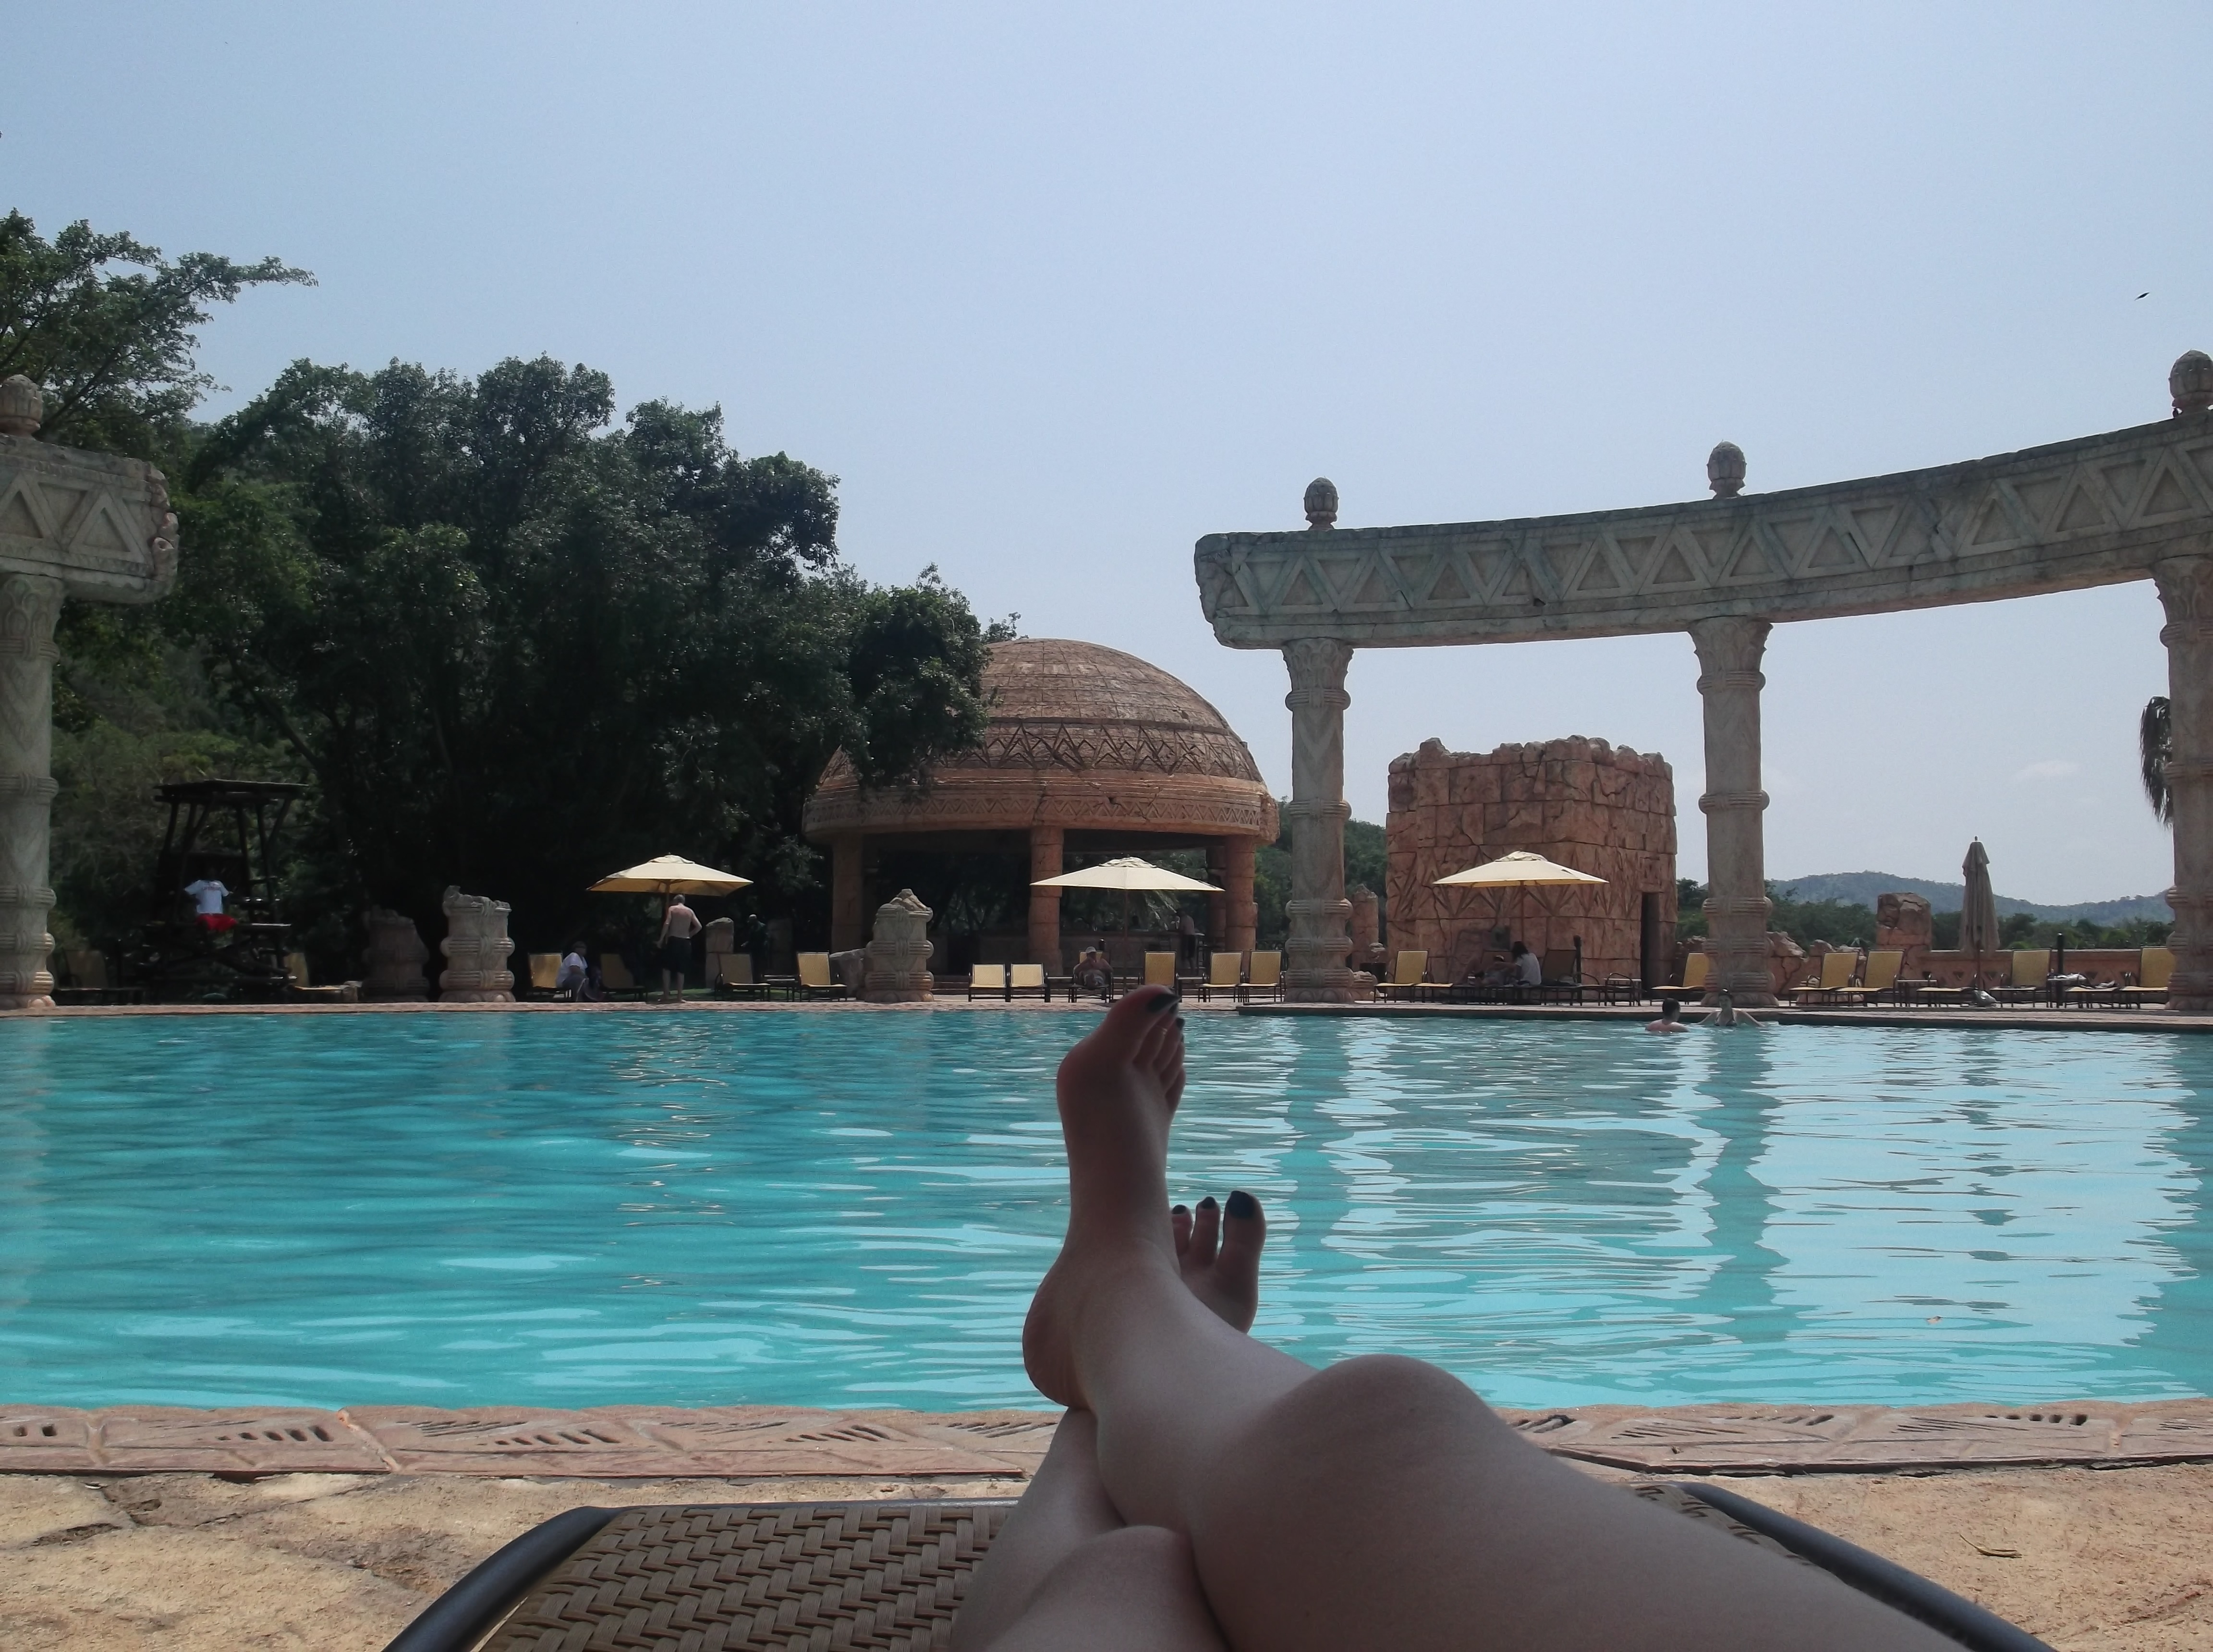
beach, sea, outdoor, summer, vacation, pool, swimming pool, holiday, bay, leisure, swimming, relaxation, luxury, resort, lounging